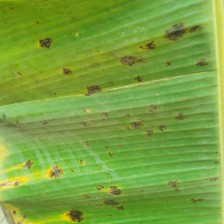
Label: pestalotiopsis